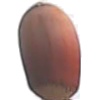
Label: Hazelnut 1